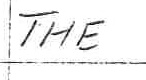
Label: the